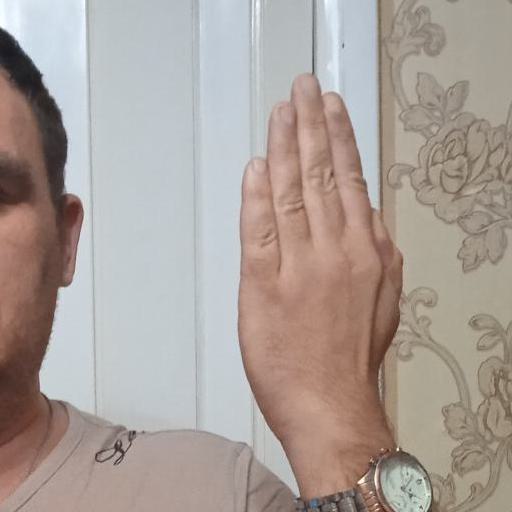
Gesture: stop_inverted